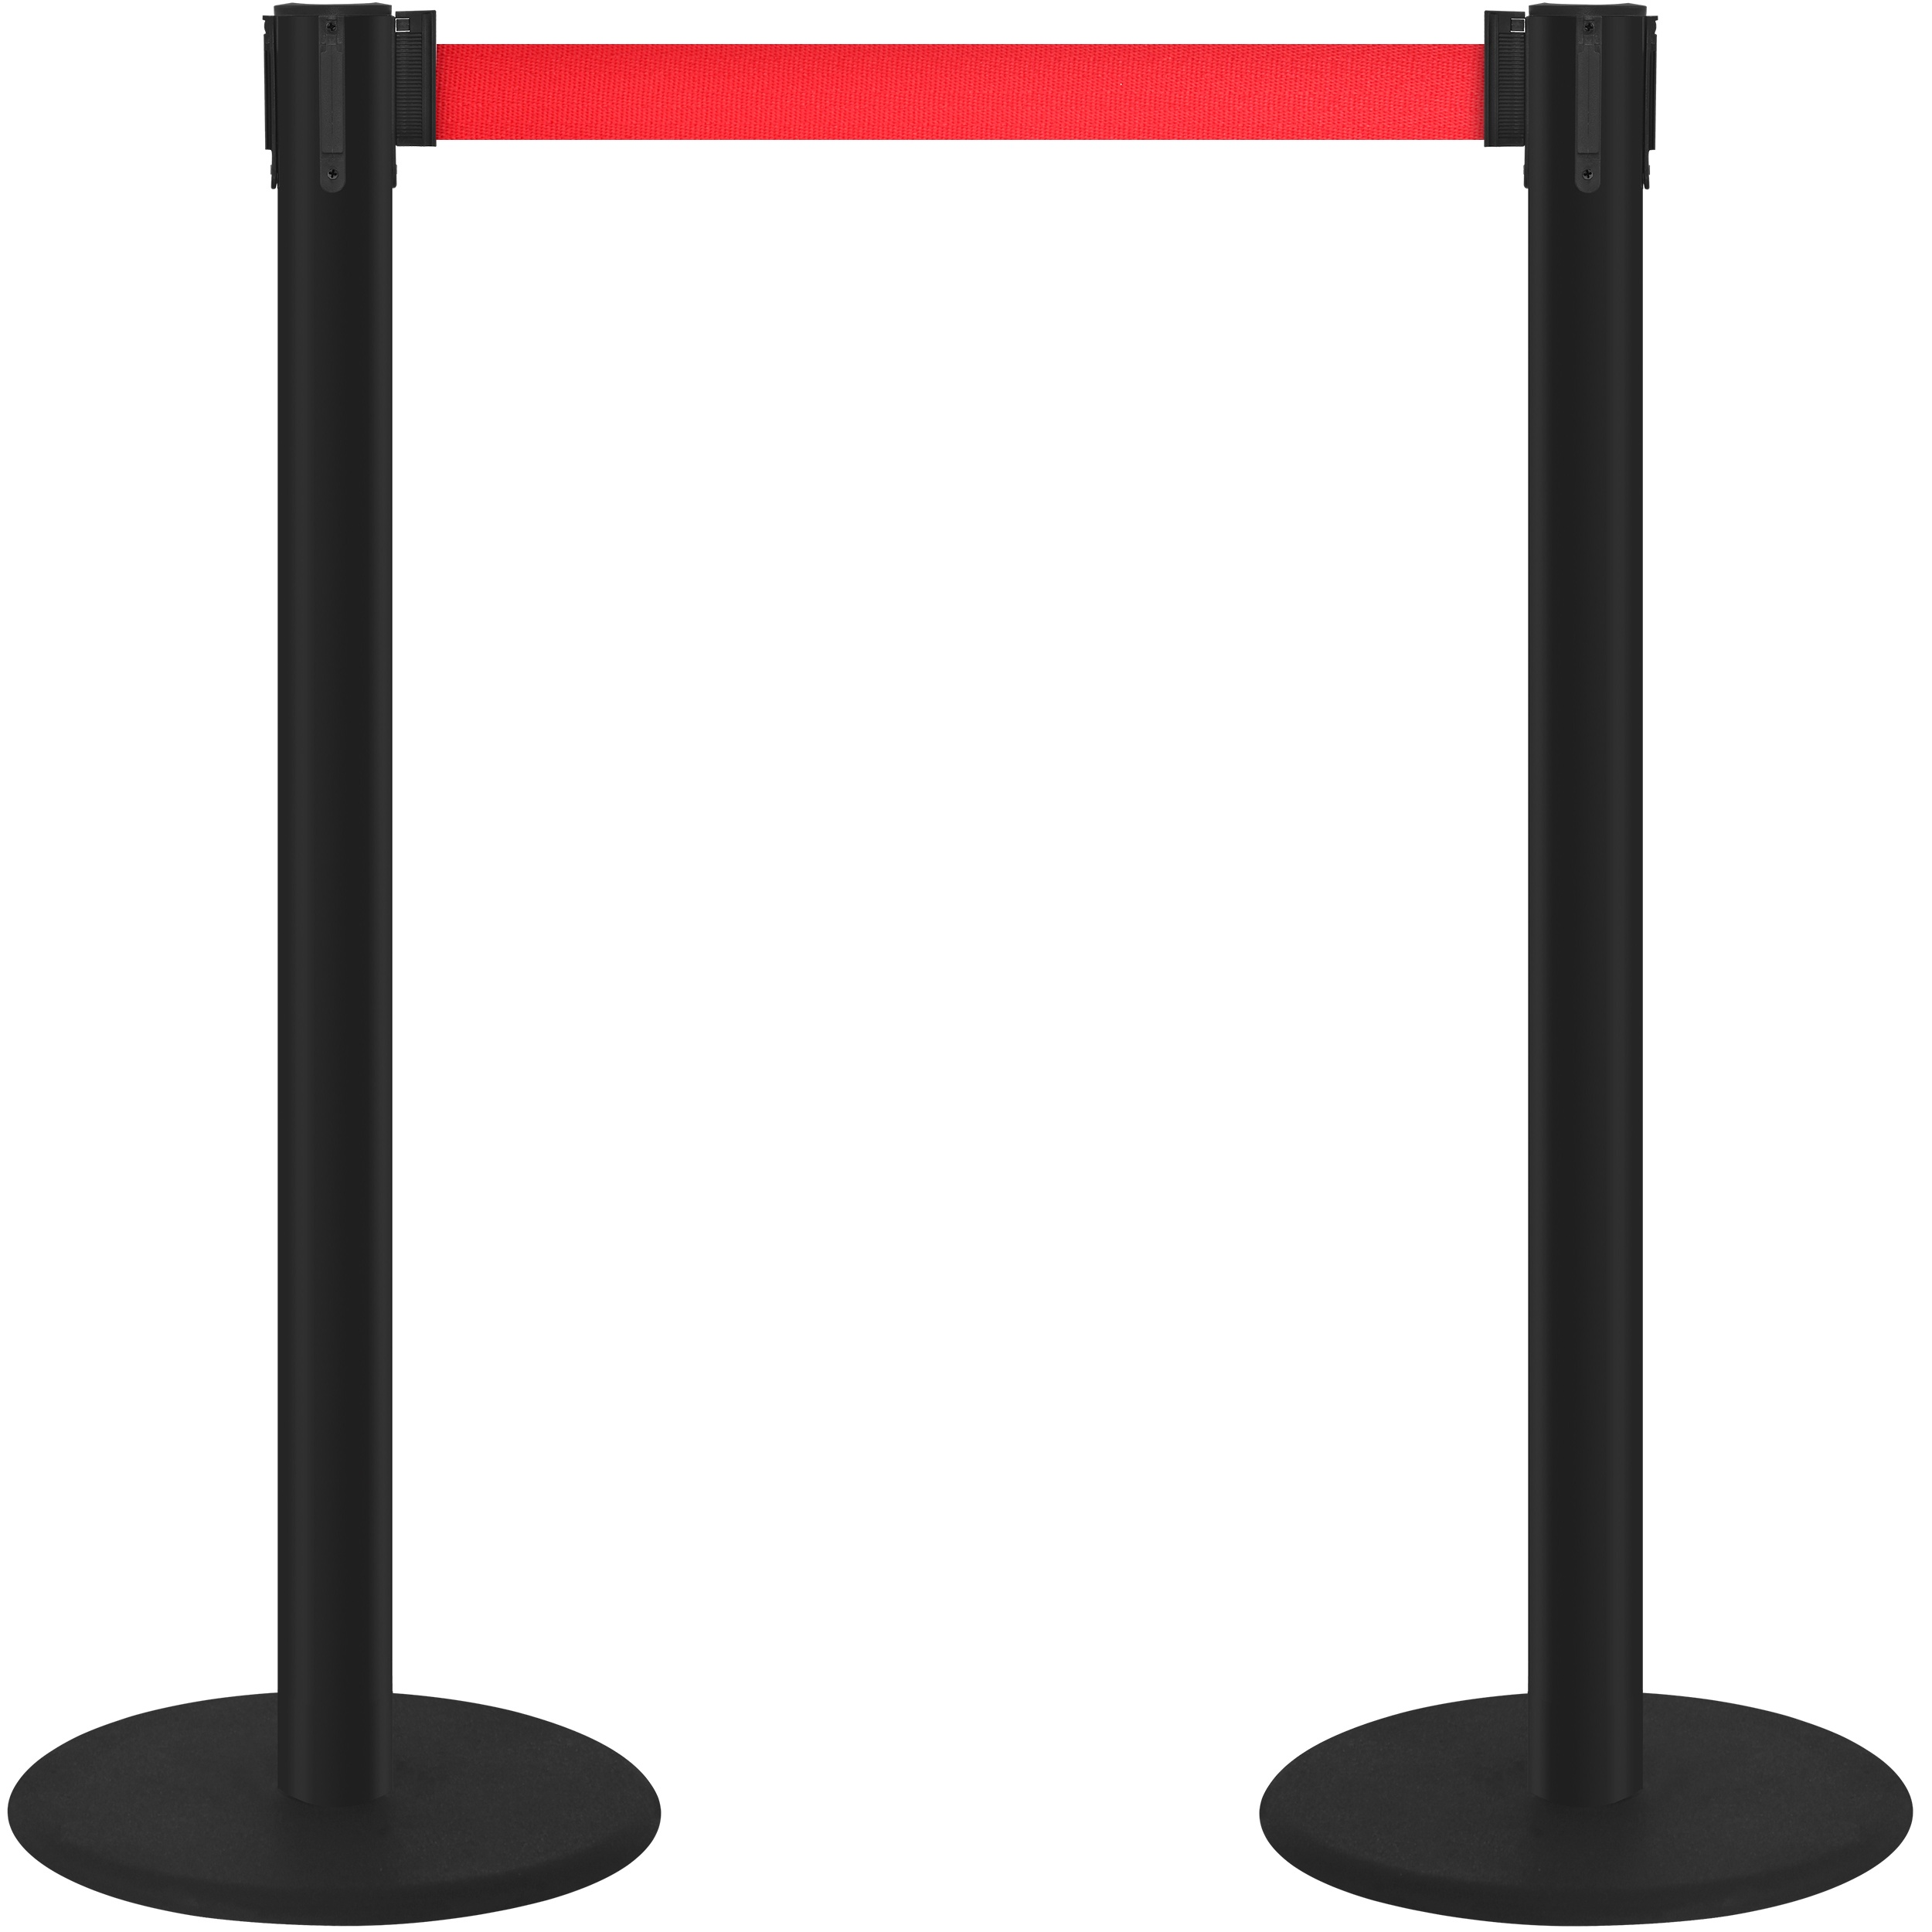
POSTE MAXIMA NEGRO (2 POSTES)
Color o acabado: Negro Color de la cinta: Rojo Acabado : pintado Modelo: Maxima Nueva Generación Serie: Nueva Generación Descripción CASSETTE MAXIMA CON CINTA RETRACTIL DE 2.30 m TUBO DE FIERRO 2 1/2" CUBIERTA DE BASE DE PLASTICO BASE FUNDICION DE FIERRO 35 cm
Brand: Mi tienda
Category: Hardware > Fencing & Barriers > Safety & Crowd Control Barriers > Retractable Belts